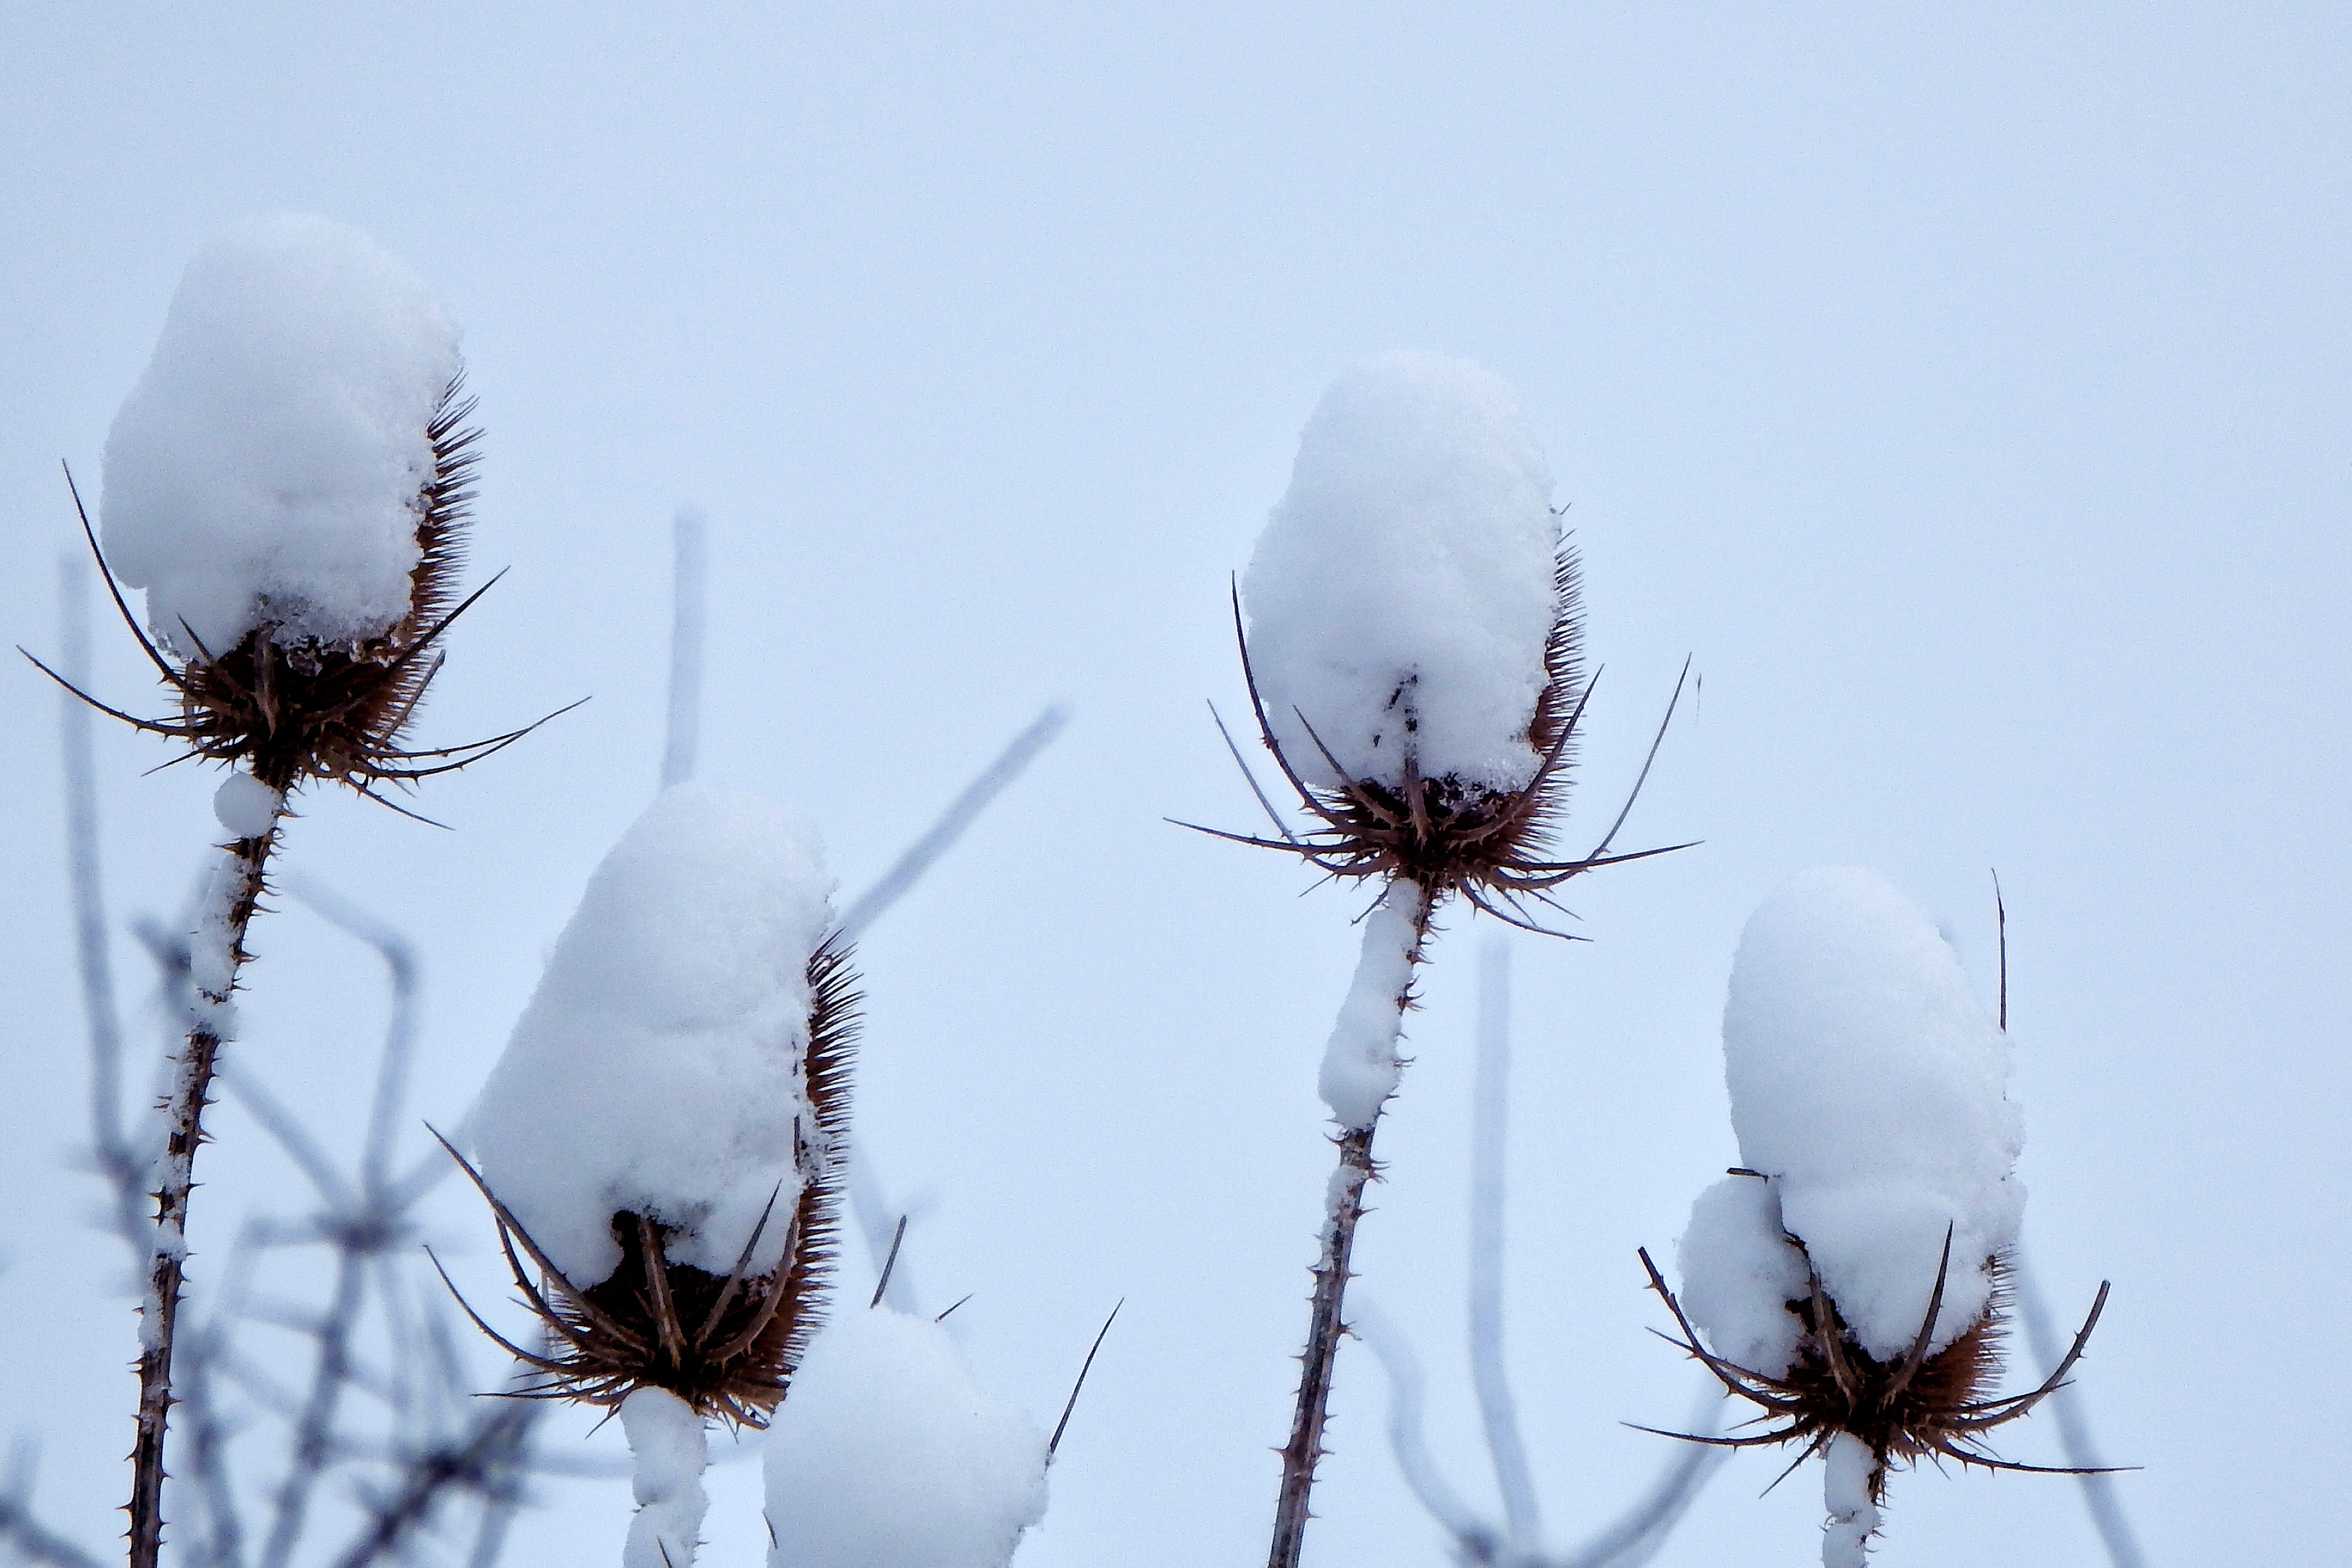
landscape, nature, branch, snow, cold, winter, leaf, flower, frost, weather, season, invertebrate, twig, close up, thistle, freezing, macro photography, wild teasel, prettin, elbaue, snow crests